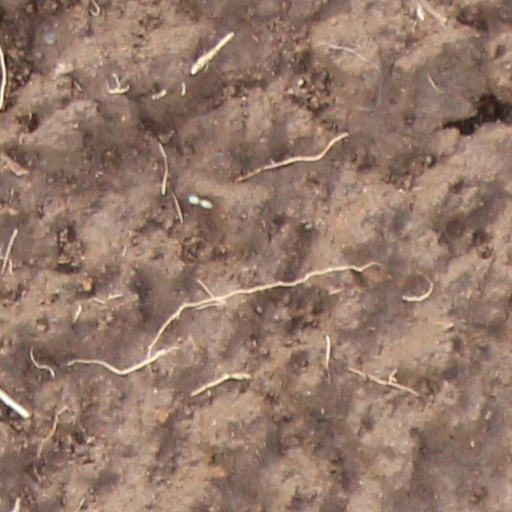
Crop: wheat